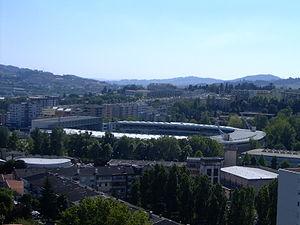
Le Vitória Guimarães, dont le nom officiel est Vitória Sport Clube, est un club portugais omnisports basé à Guimarães comprenant notamment une section football. Cet article ne traite que de la section football du club.